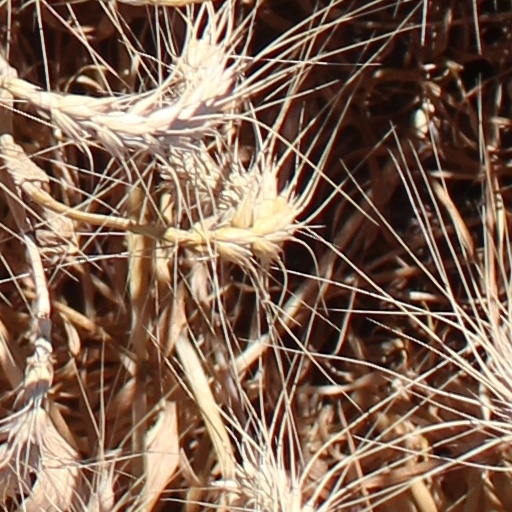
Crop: wheat